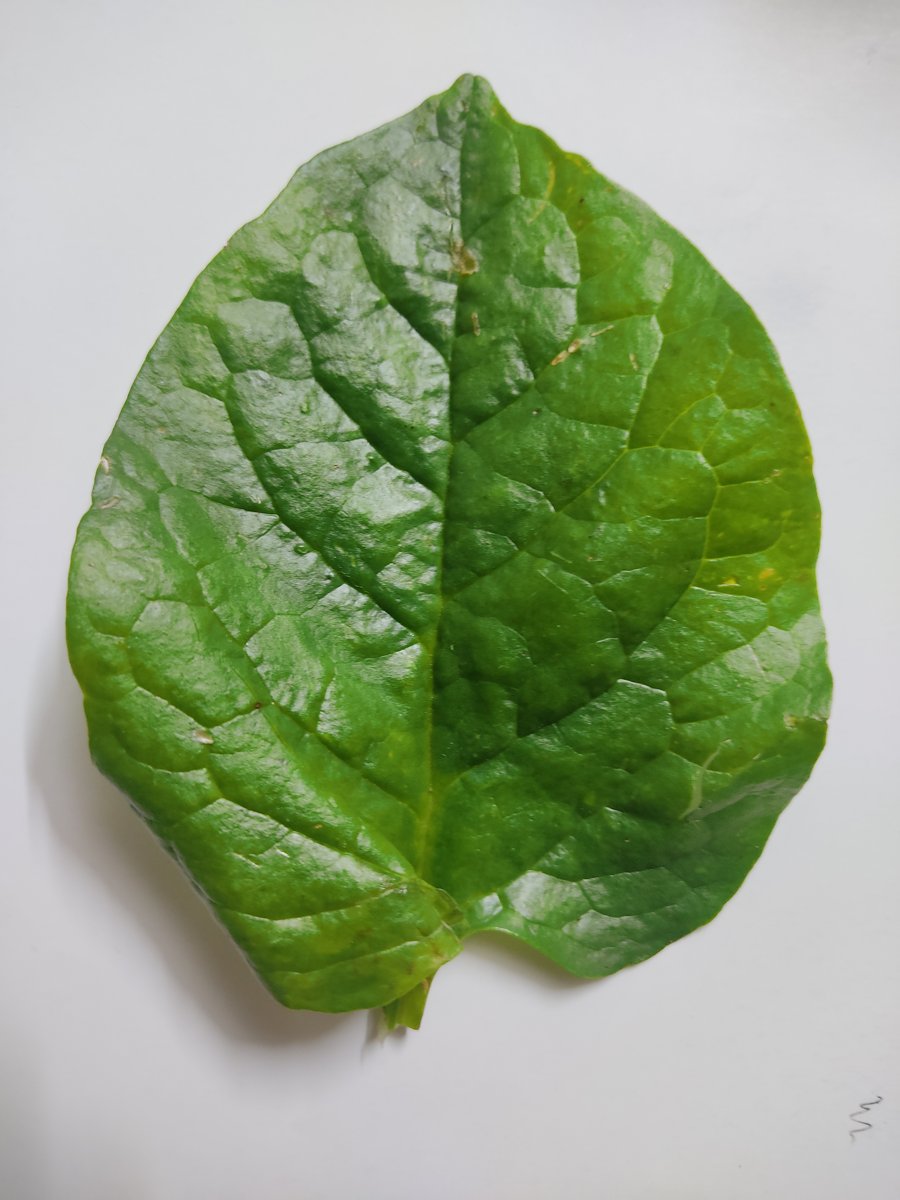
Label: Healthy-Leaf